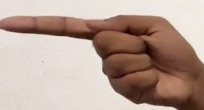
ASL sign: G